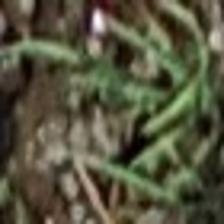
Label: clustered